All Saints Church, Maidstone

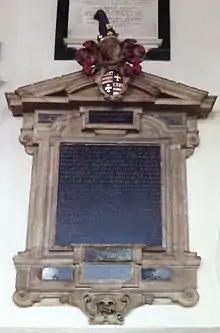
Memorial to Lawrence Washington

The organist and Director of Liturgical Music is Philip Horley, and the organist is Lionel Marchant.